Bleed screw

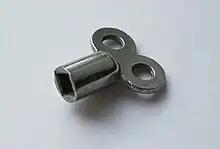
Bleed screw key

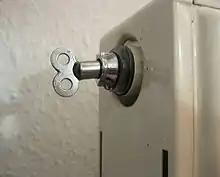
Bleed screw key in use at a domestic radiator

On a home radiator unit, the bleed screw can be opened, usually by means of a key, to allow unwanted air to escape from the unit. Bleed screws are also found on some pump types fulfilling a similar purpose.